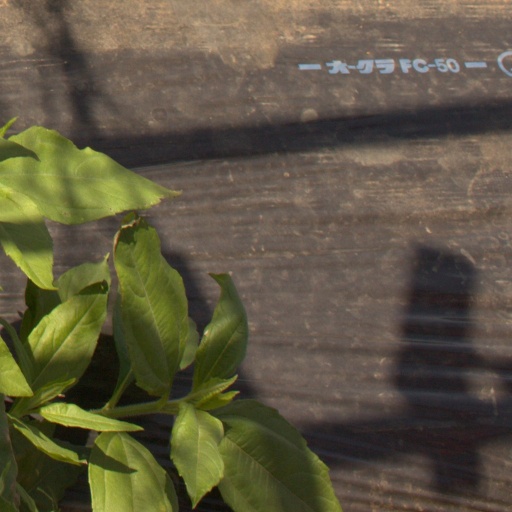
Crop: Jerusalem artichoke